The Tomb of Horrors (novel)

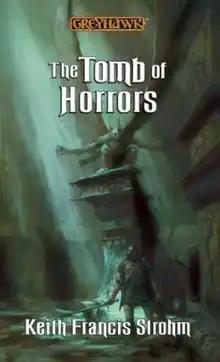

The Tomb of Horrors is a 2002 fantasy novel by Keith Strohm, set in the world of Greyhawk, and based on the "Dungeons & Dragons" role-playing game, specifically the adventure S1 "Tomb of Horrors".